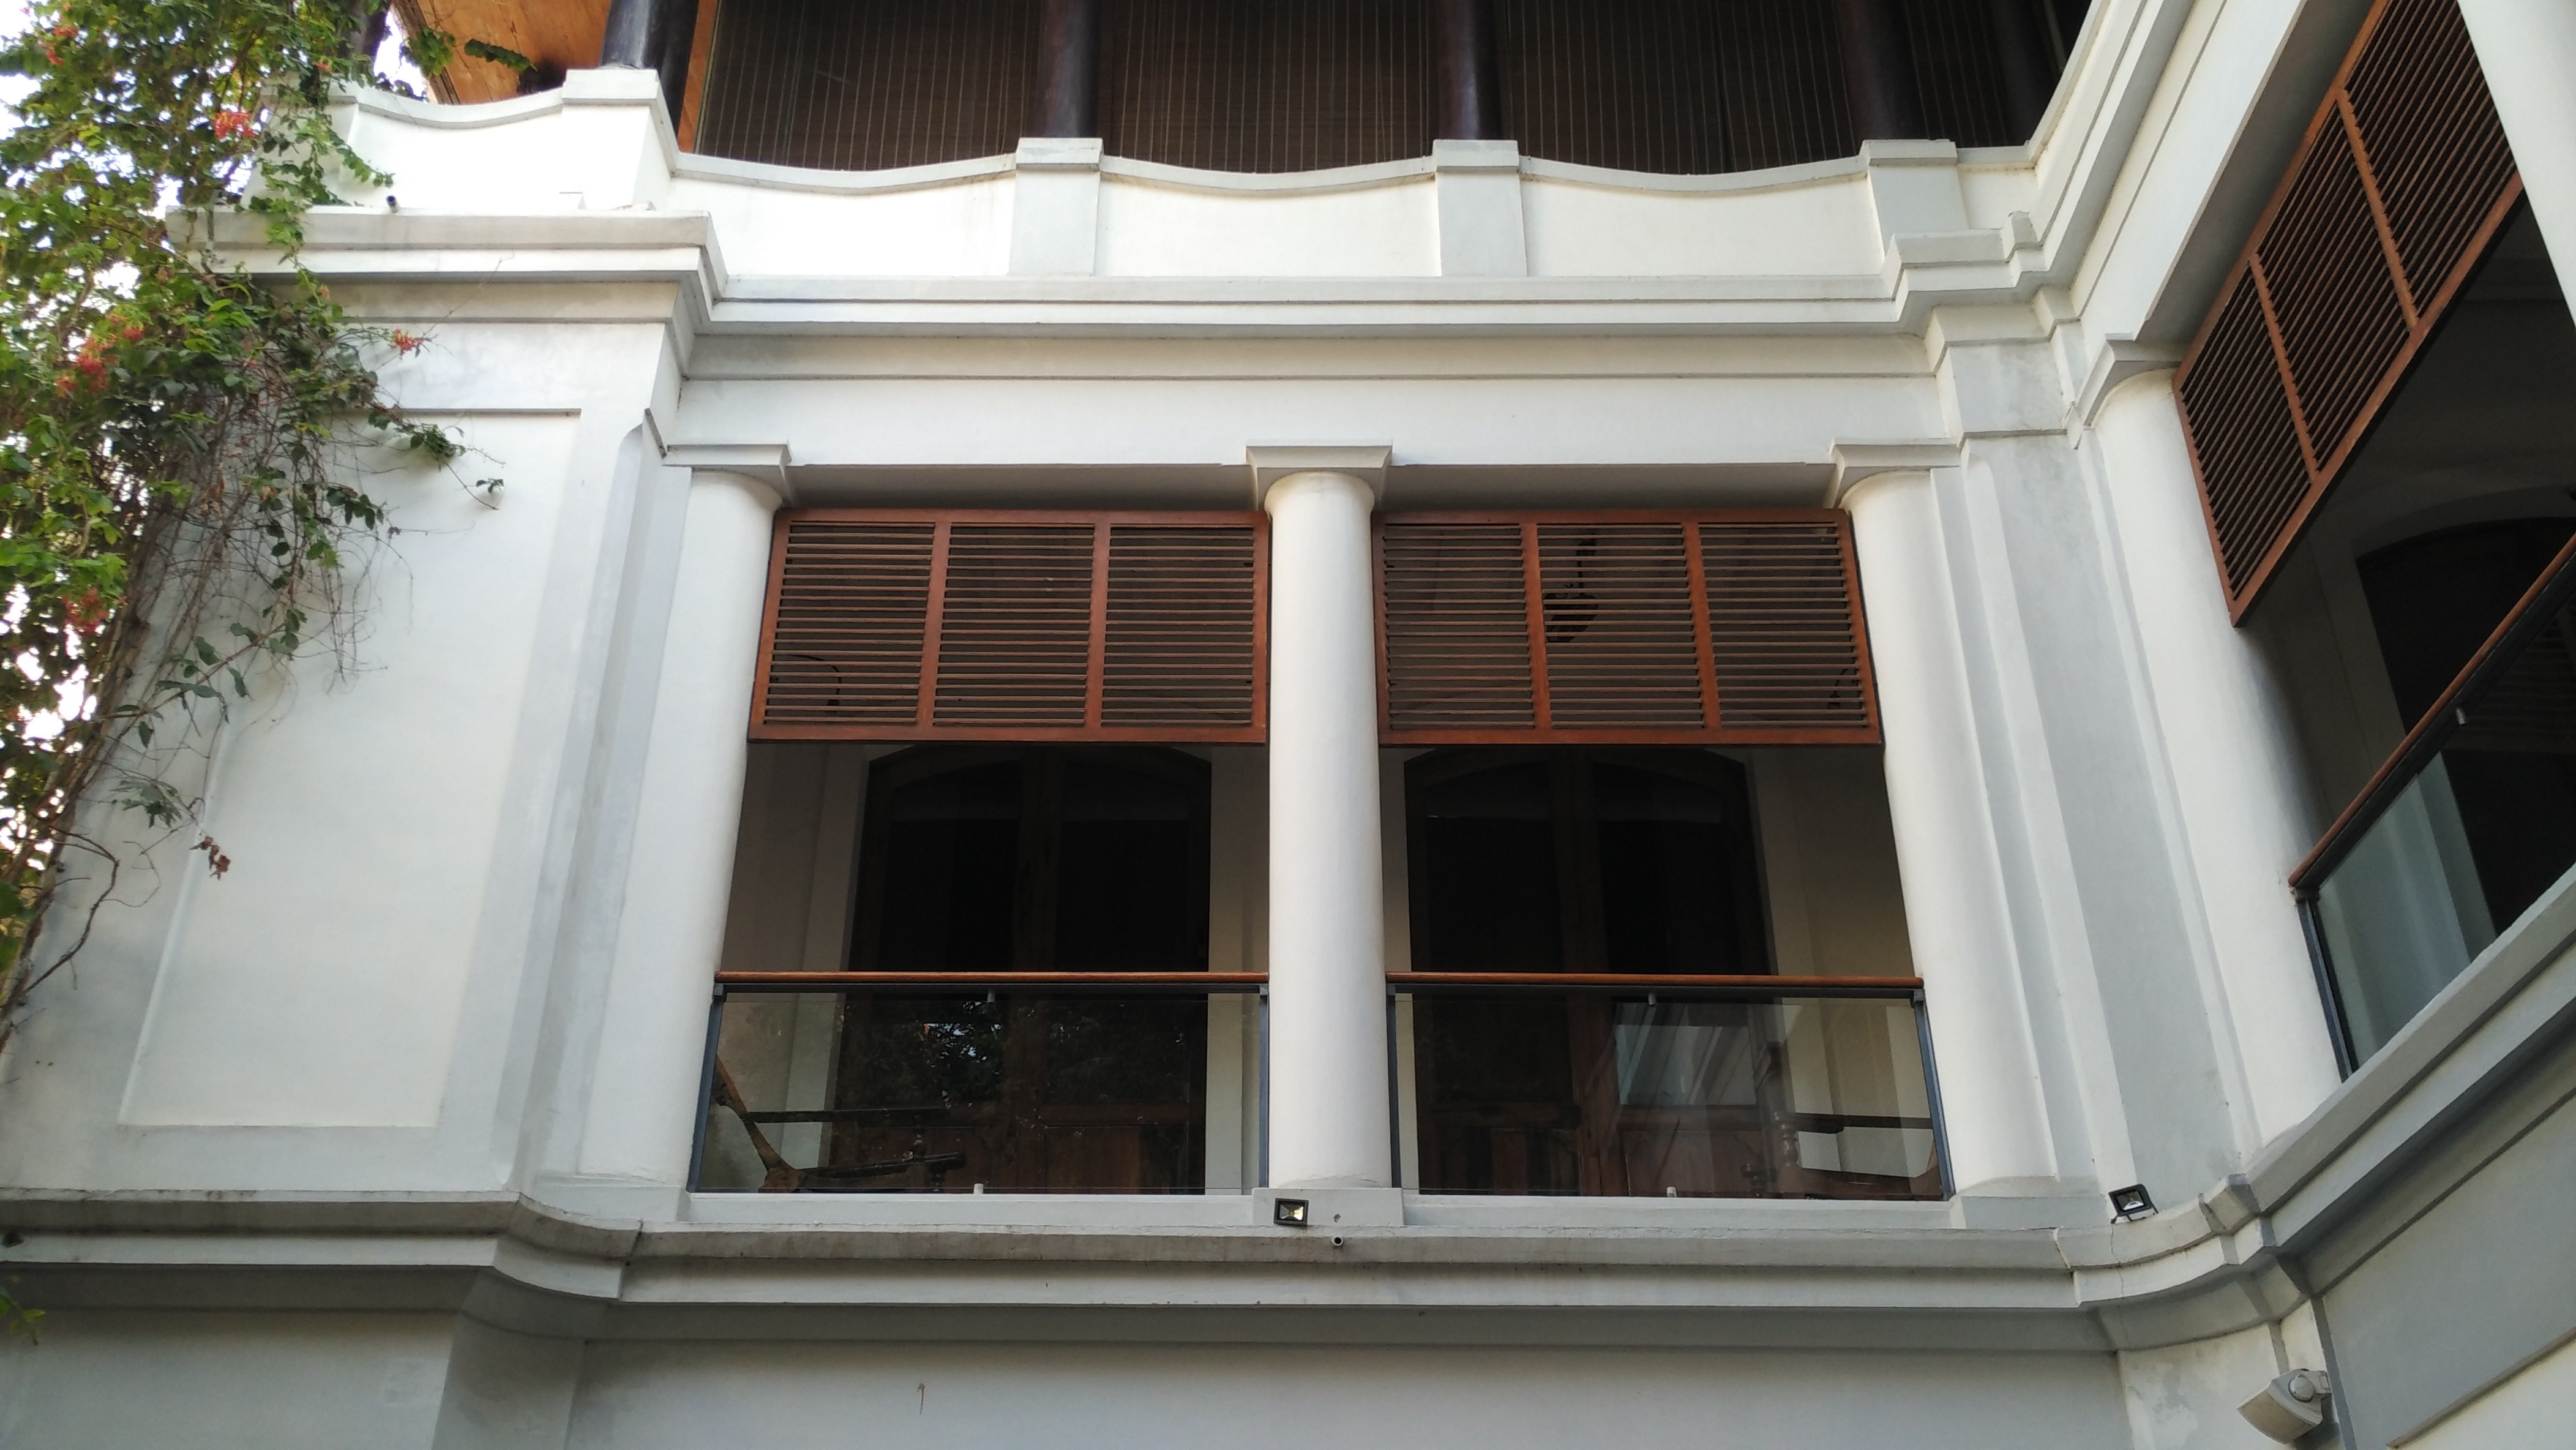
architecture, house, window, roof, home, porch, balcony, facade, property, interior design, siding, daylighting, baluster, outdoor structure, sash window